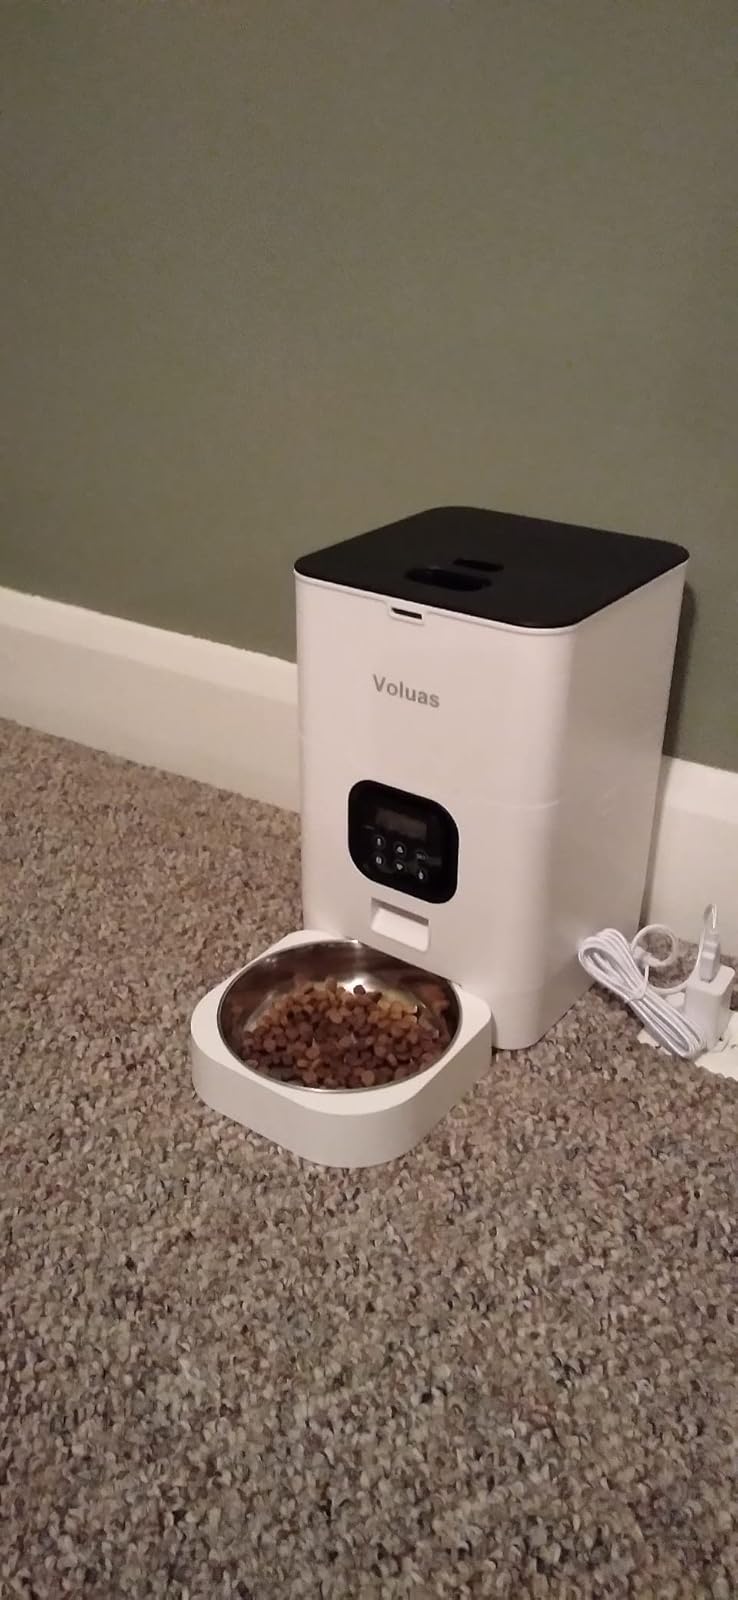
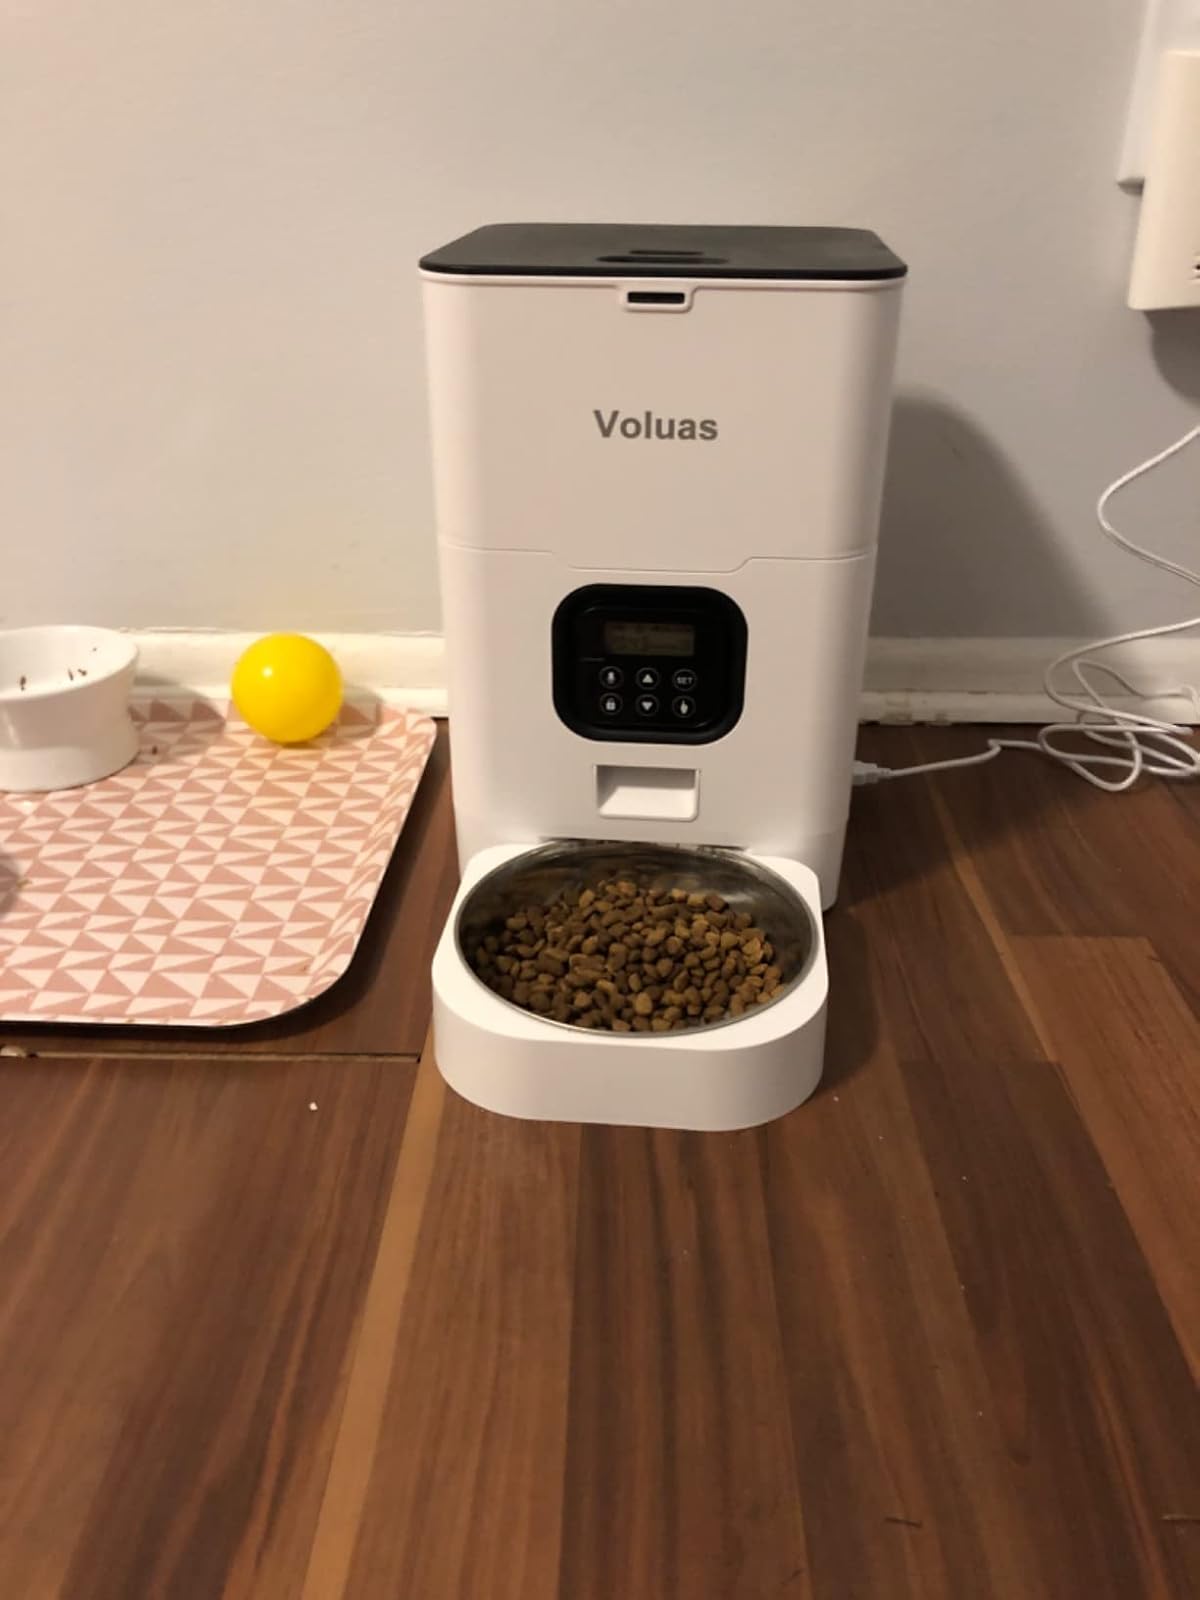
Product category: items_feeder
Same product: yes